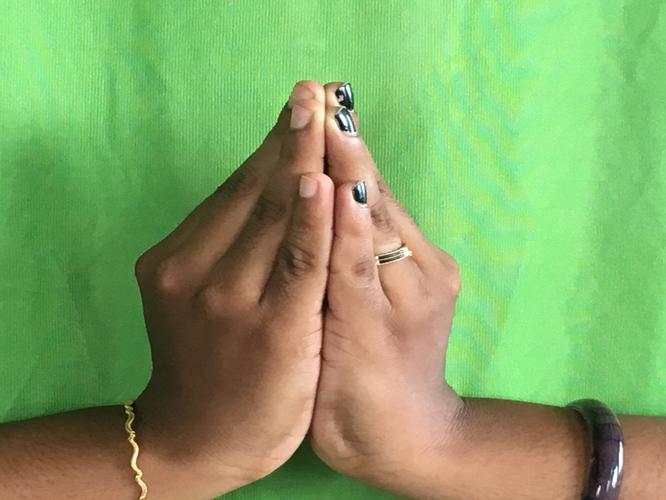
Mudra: Kapotham
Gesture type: double_hand